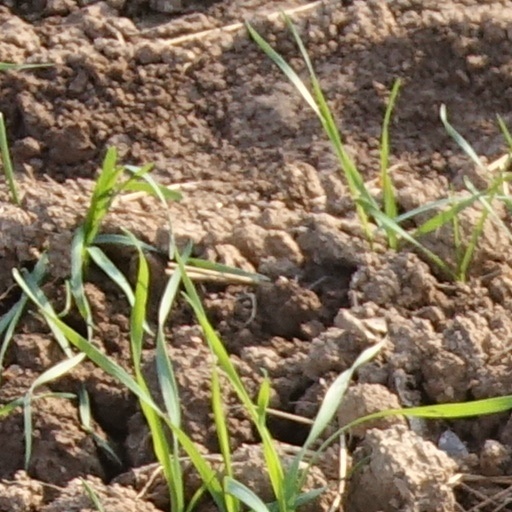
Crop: wheat